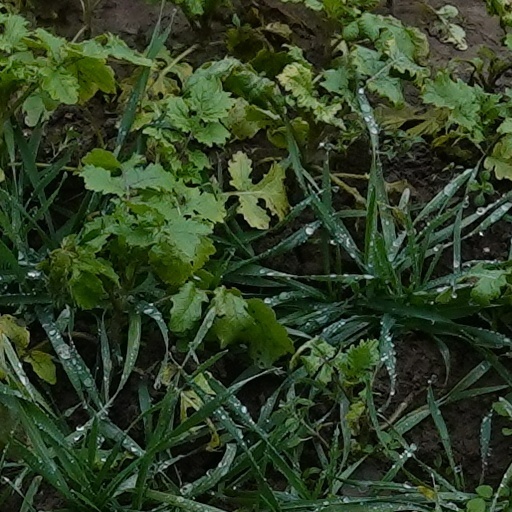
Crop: wheat